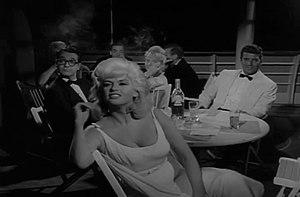
King Donovan, né le 25 janvier 1918 à New York et mort le 30 juin 1987 à Branford, est un acteur et réalisateur américain.